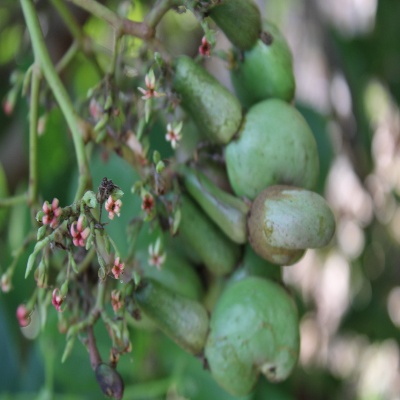
Crop: Cashew
Condition: healthy